Lantana (film)

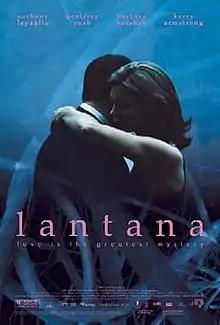
Theatrical release poster

Lantana is a 2001 Australian drama film, directed by Ray Lawrence and starring Anthony LaPaglia, Kerry Armstrong, Geoffrey Rush and Barbara Hershey. It is based on the play "Speaking In Tongues" by Andrew Bovell, which premiered at Sydney's Griffin Theatre Company. The film won seven AACTA Awards including Best Film and Best Adapted Screenplay.